Līvi (band)

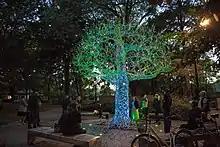
"Spoku koks" (Ghost tree), an object dedicated to the band in Liepāja

Ķiģelis's protégé Ainars Virga became the band's new leader in 1986. Virga was a fan of heavy metal bands like Black Sabbath, Scorpions, Deep Purple, and Led Zeppelin, so he set out to make Līvi more like them, with a harder sound, more guitar solos, and rebellious attitudes. His first song was "Dzimtā valoda", an emotional ballad and an appraisal of Latvian language and culture.